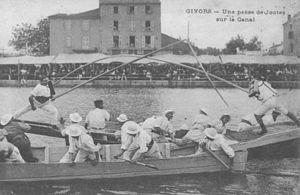
Joute Givordine entre 1900 et 1950 a Givors
Givors est une commune française située dans la métropole de Lyon en région Auvergne-Rhône-Alpes.
La joute nautique est un sport pratiqué essentiellement en France, en Allemagne et en Suisse, consistant en une confrontation entre deux jouteurs montés sur des barques propulsées par des rameurs ou, selon la méthode pratiquée, par un moteur. Il existe plusieurs méthodes de joutes selon les régions.